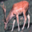
Label: deer